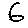
Label: 6